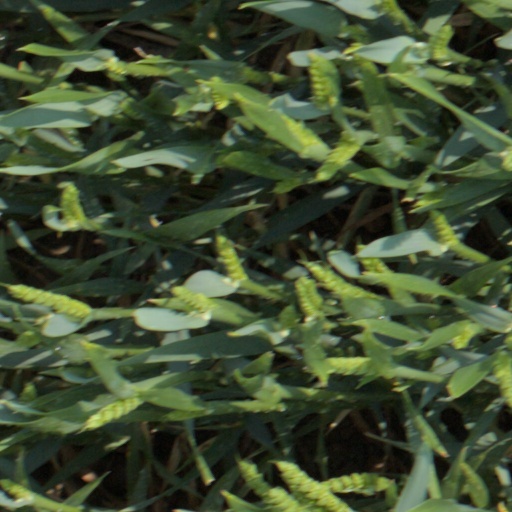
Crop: wheat